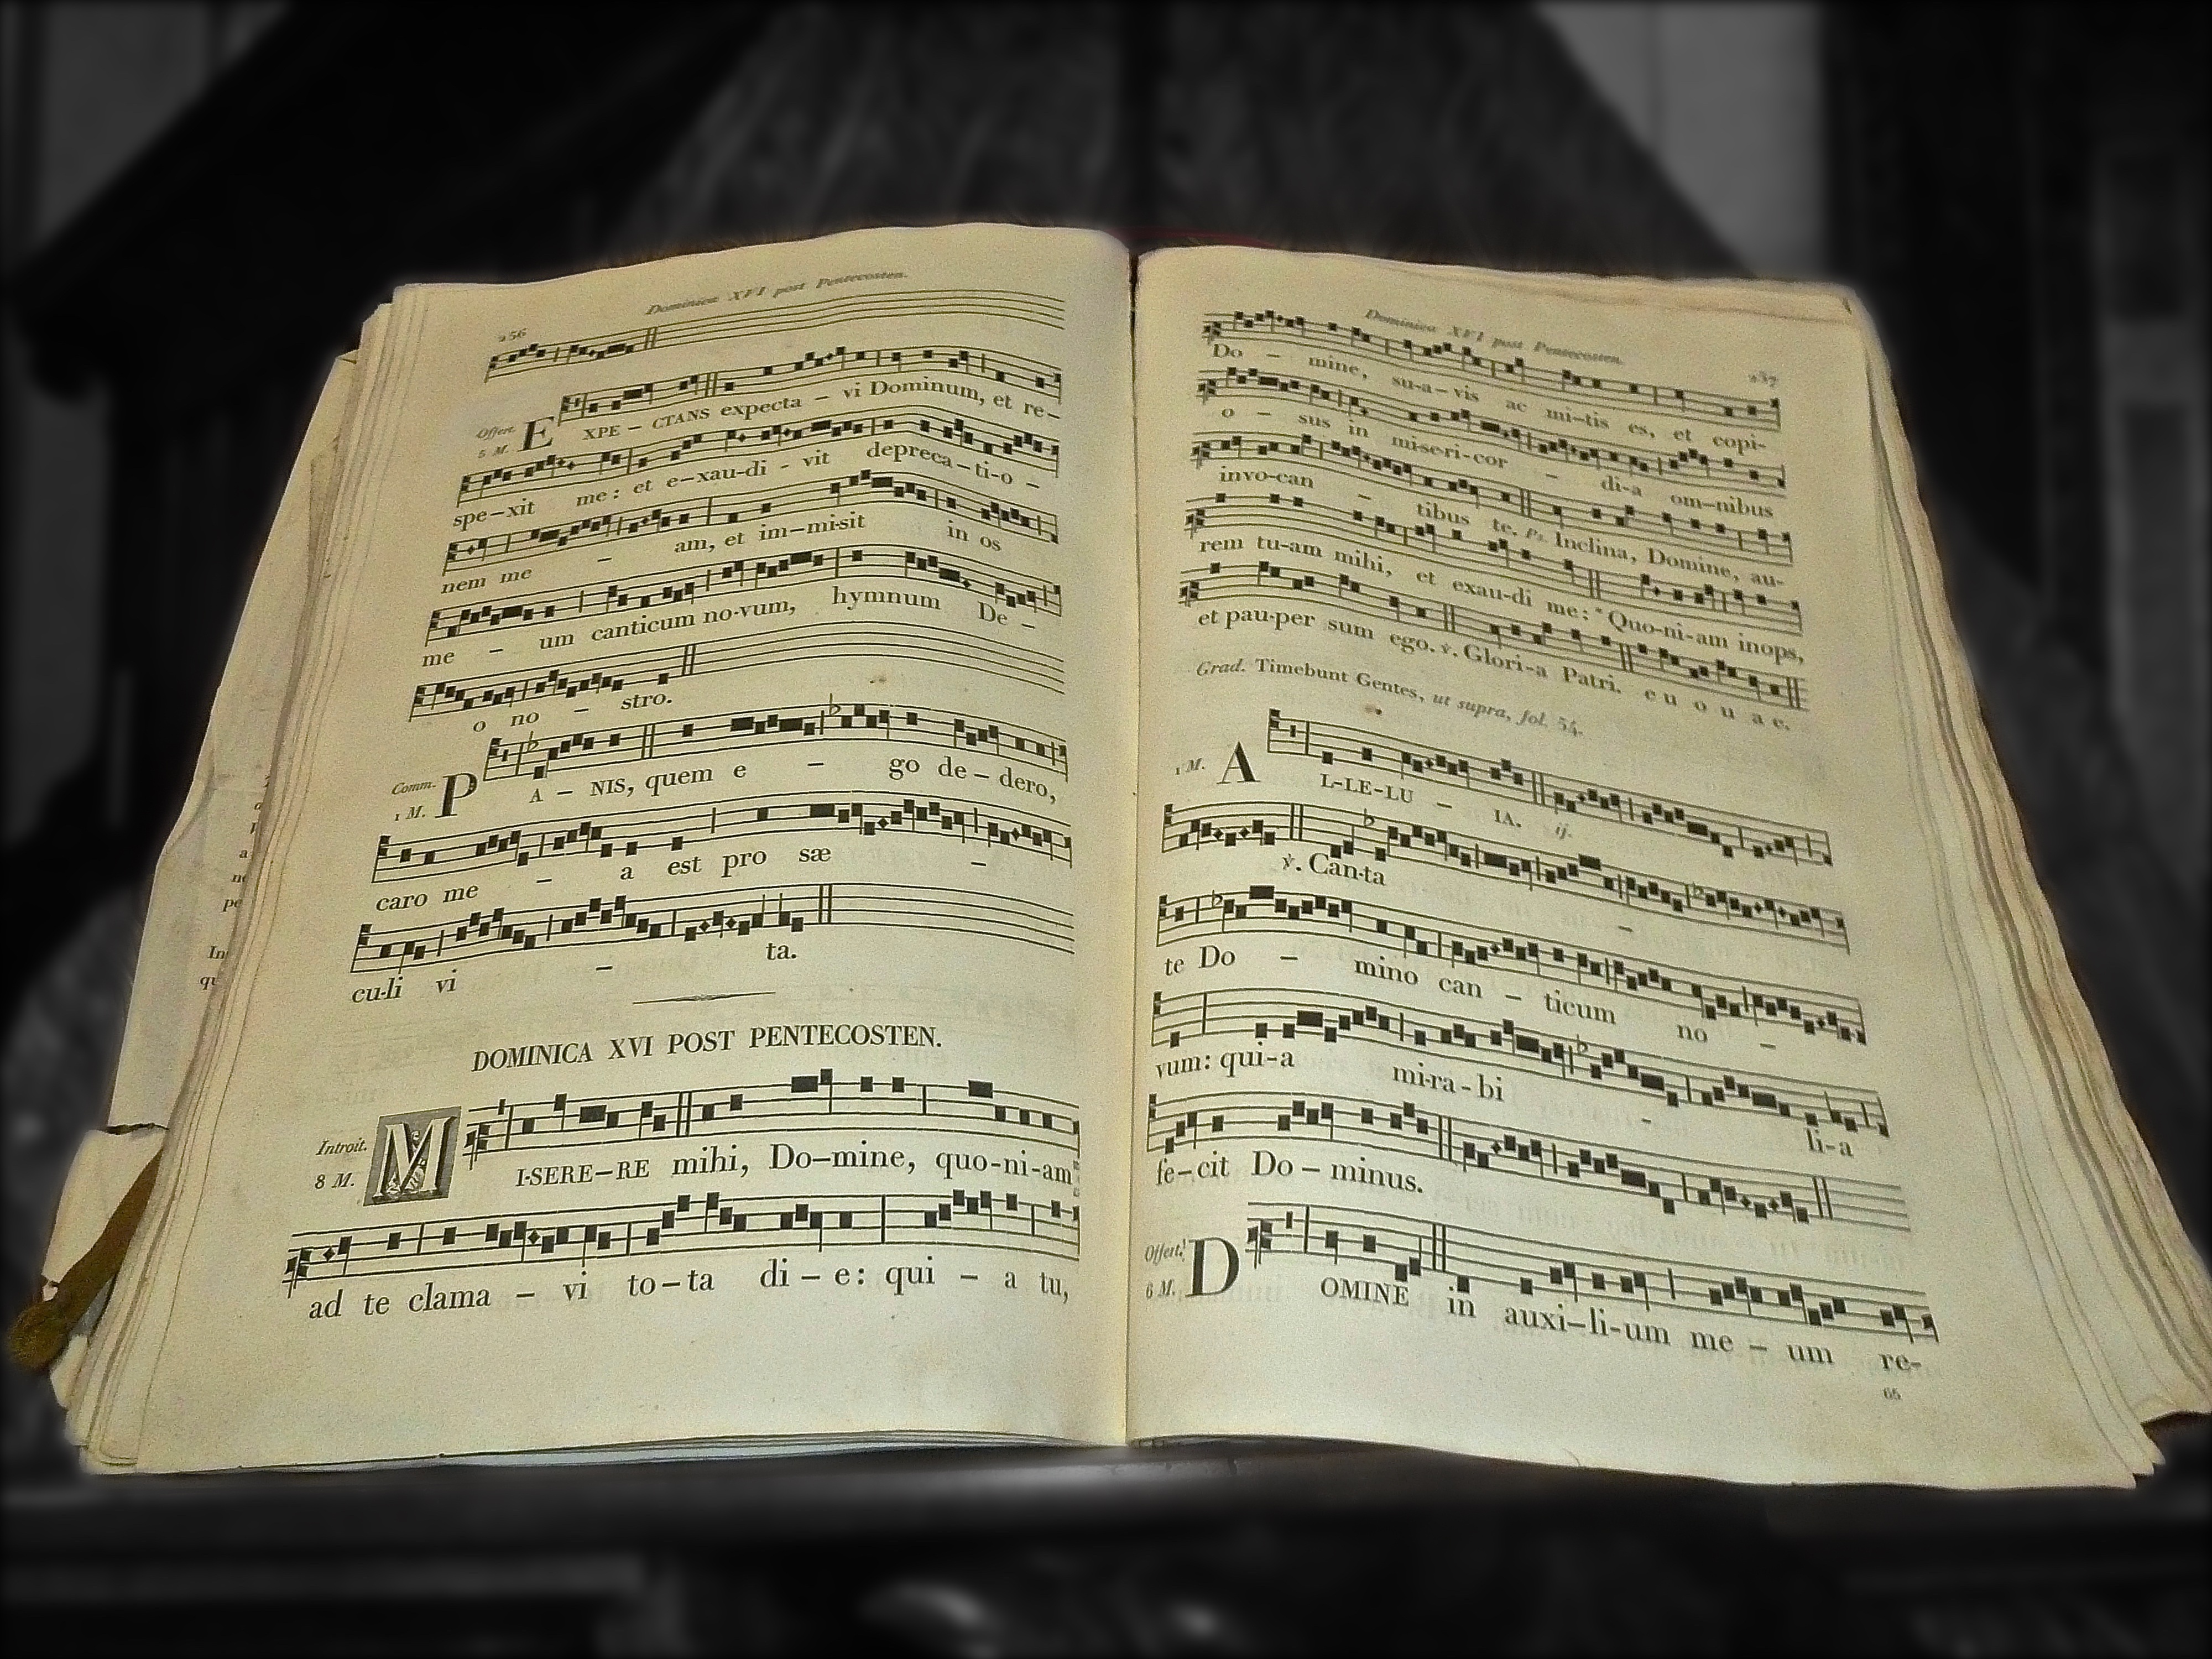
writing, book, music, paper, sheet music, sheet, art, text, musical, handwriting, photograph, composition, calligraphy, document, song, shape, composer, score, melody, music score, notation